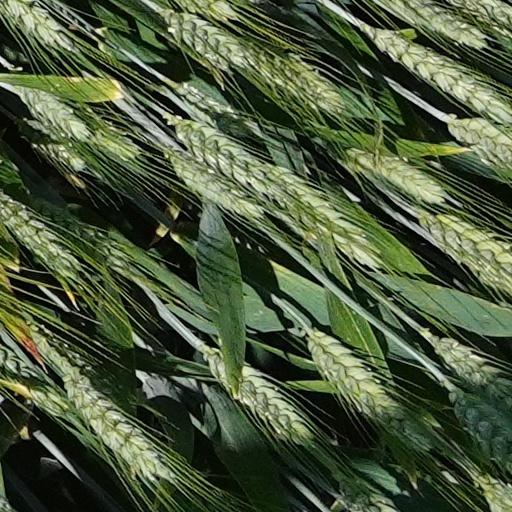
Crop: wheat